Robert Panara

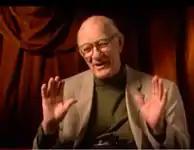
Robert Panara in 2007

Robert F. Panara (8 July 1920 - 20 July 2014) was a poet, a professor and a co-founder of the National Technical Institute for the Deaf (NTID) and the National Theater of the Deaf. Panara is considered to be a pioneer in deaf culture studies in the United States.